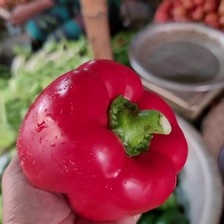
Label: capsicum